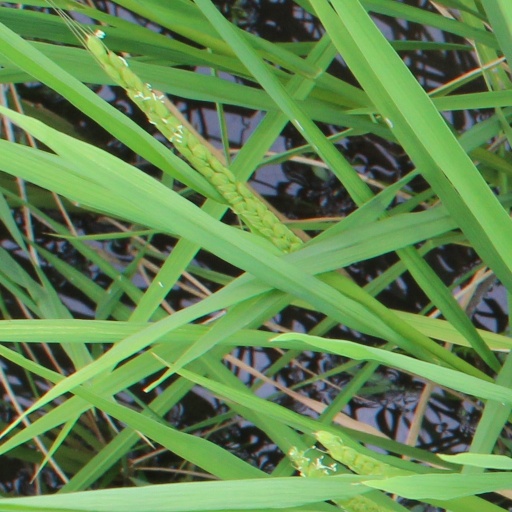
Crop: rice